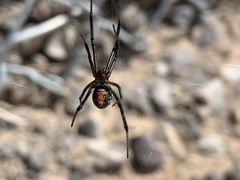
Species: Lactrodectus_hesperus